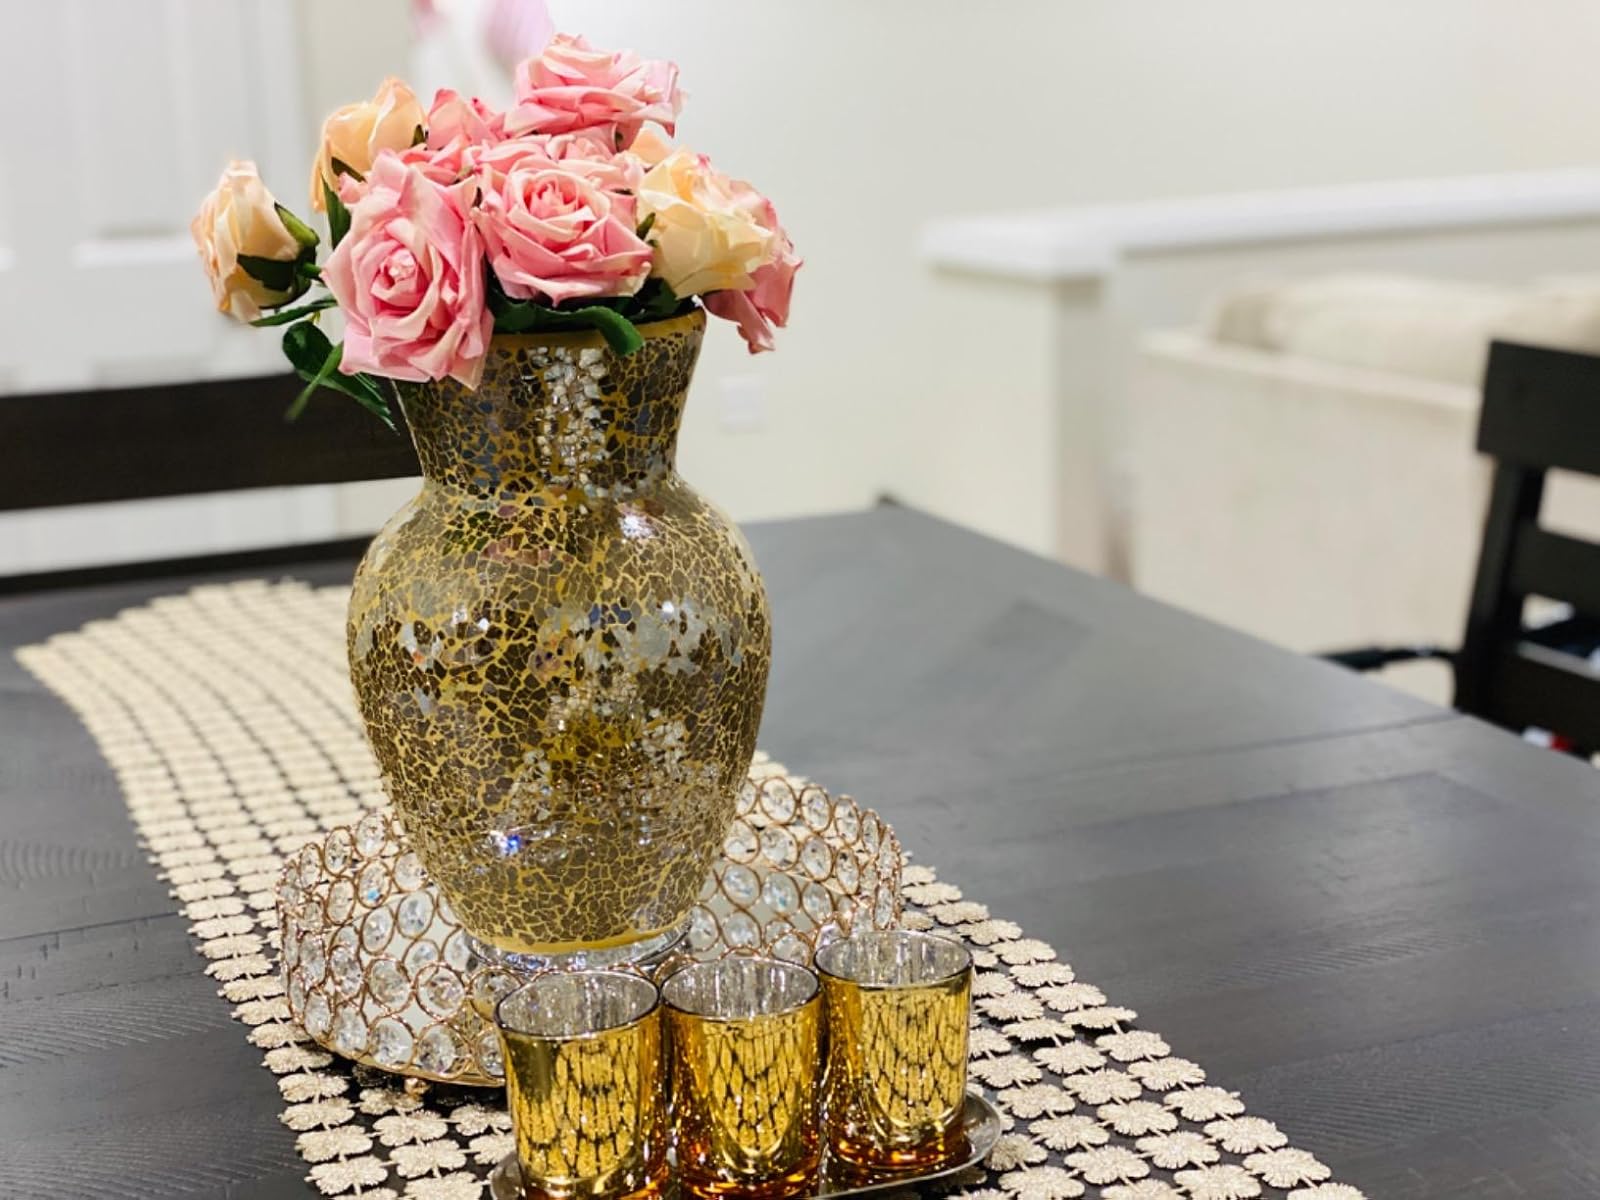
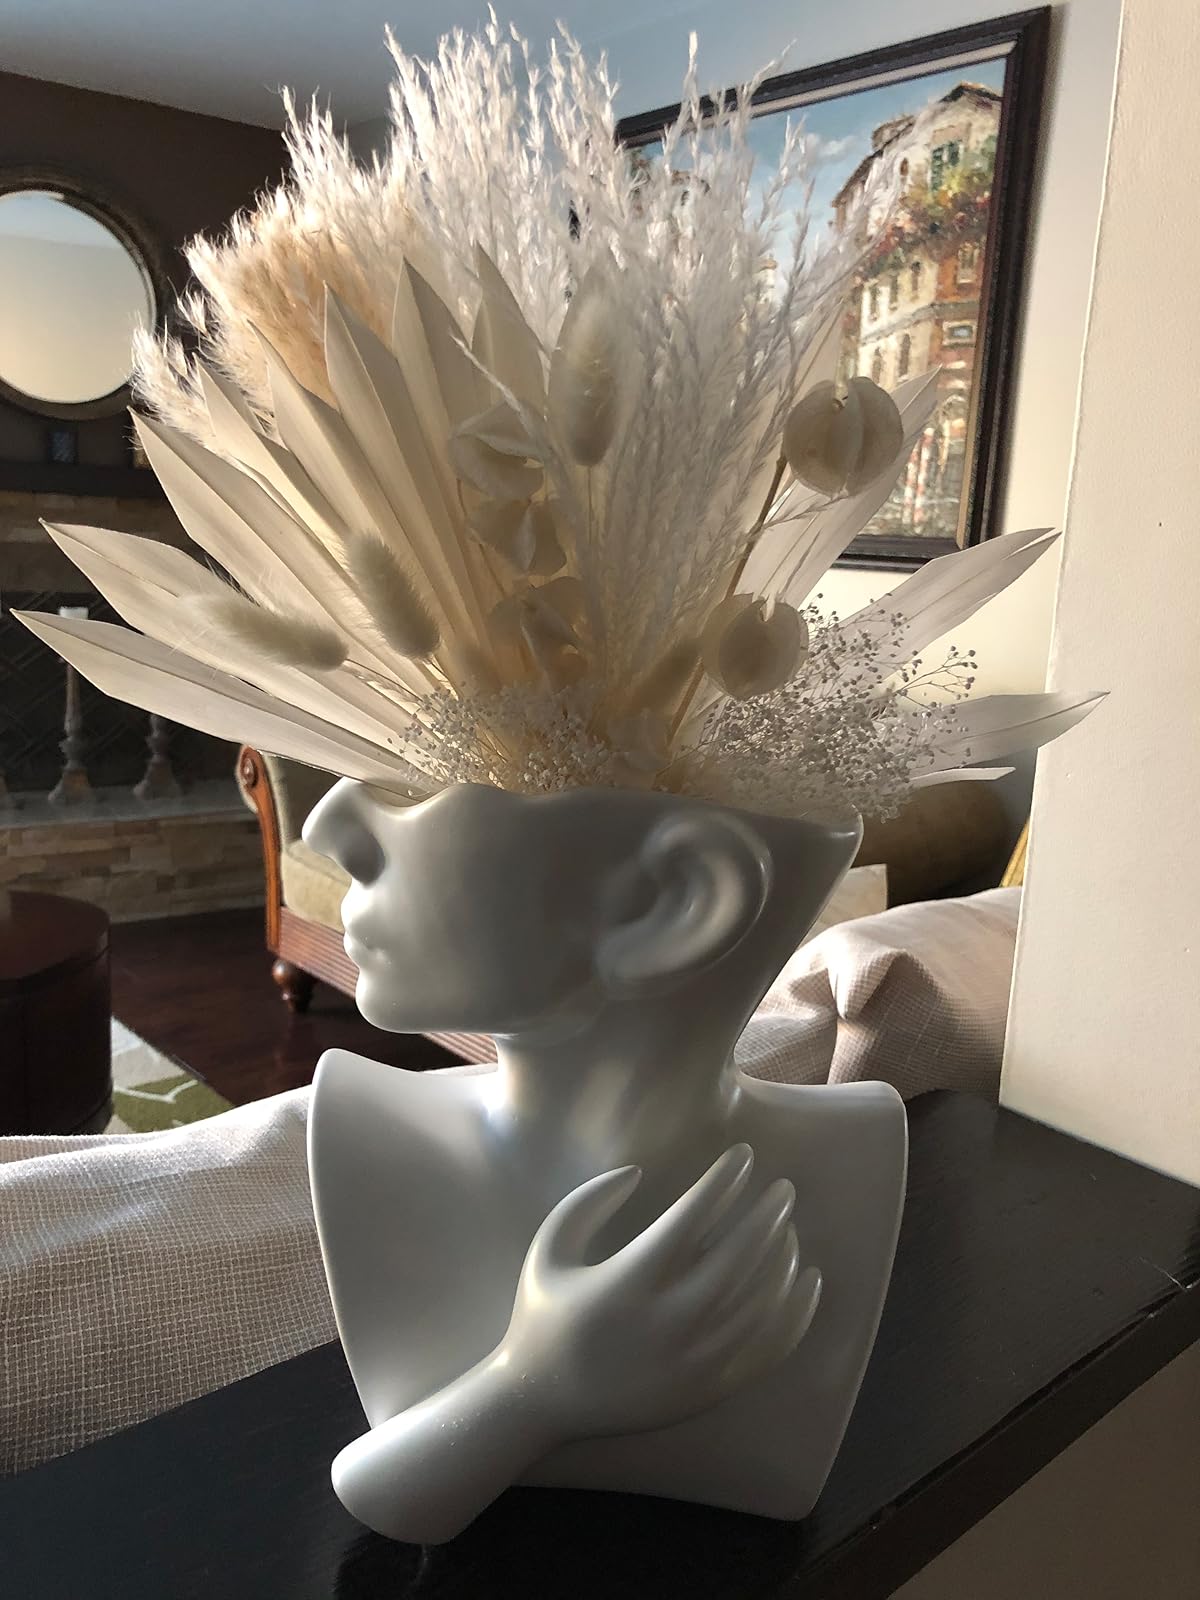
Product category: vase
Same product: no